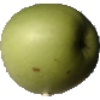
Label: Apple Granny Smith 1